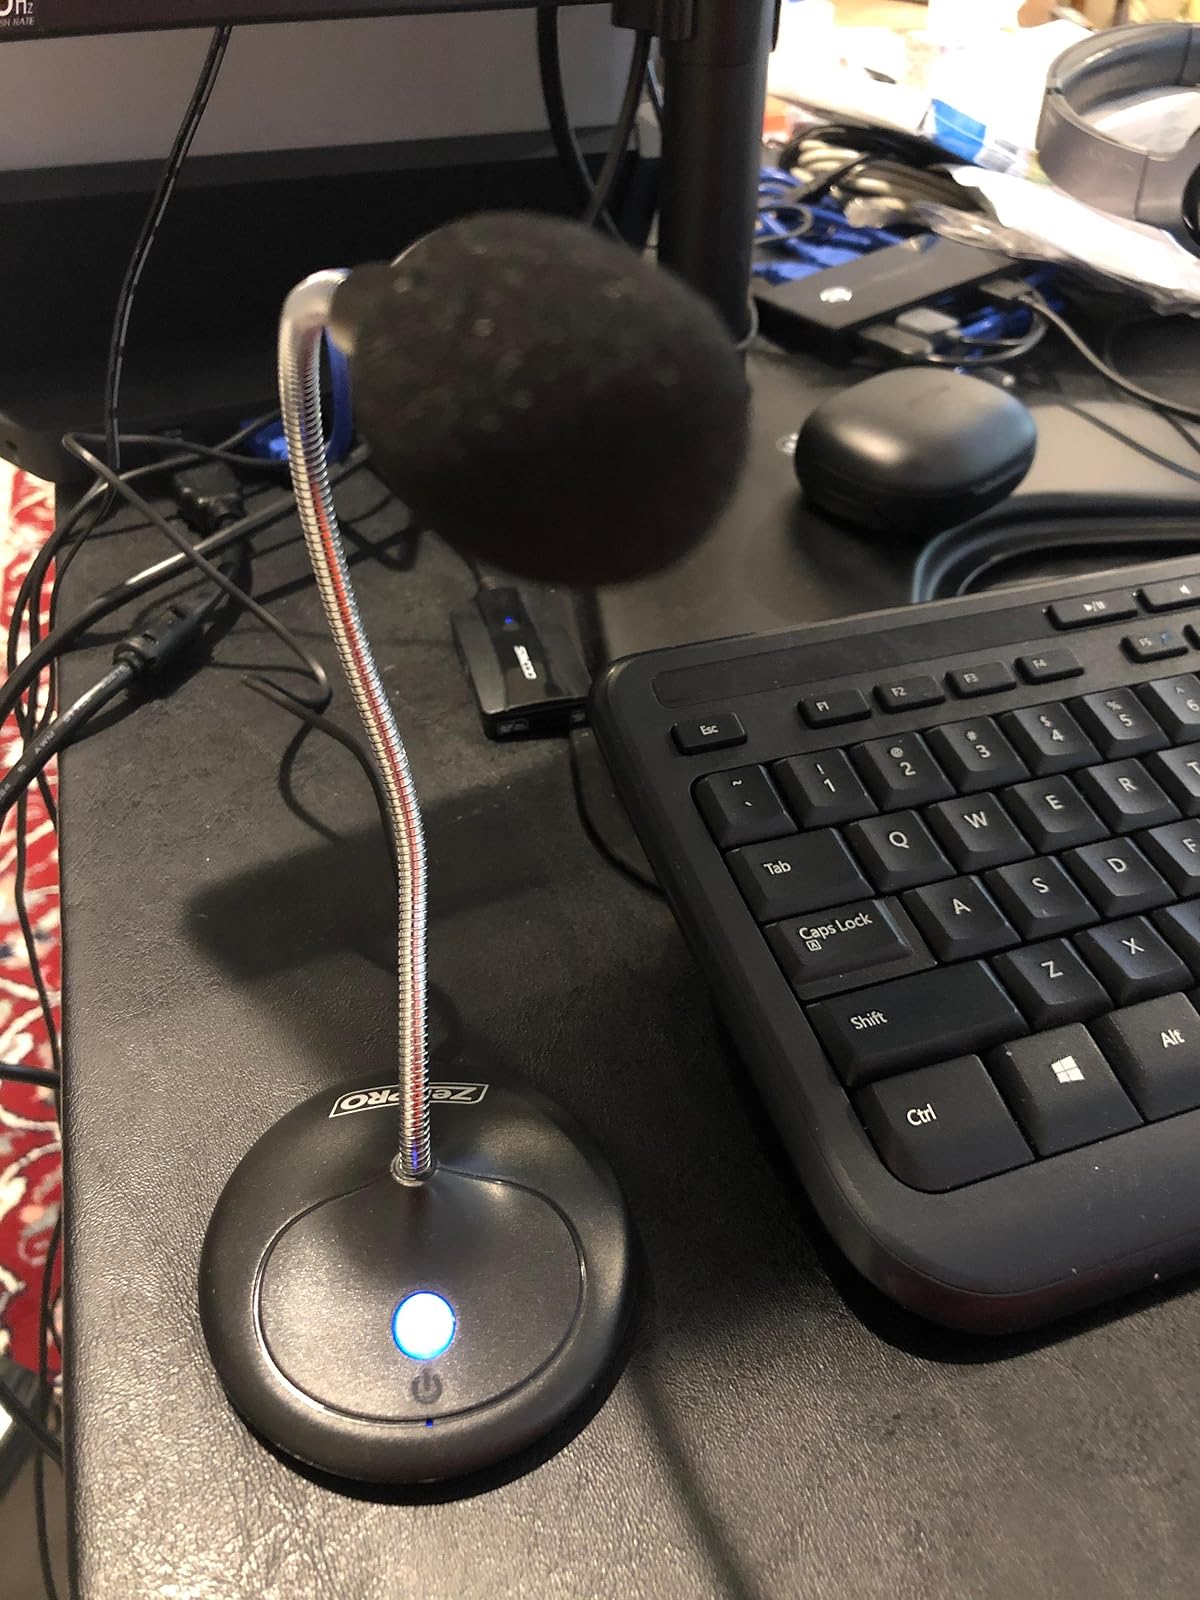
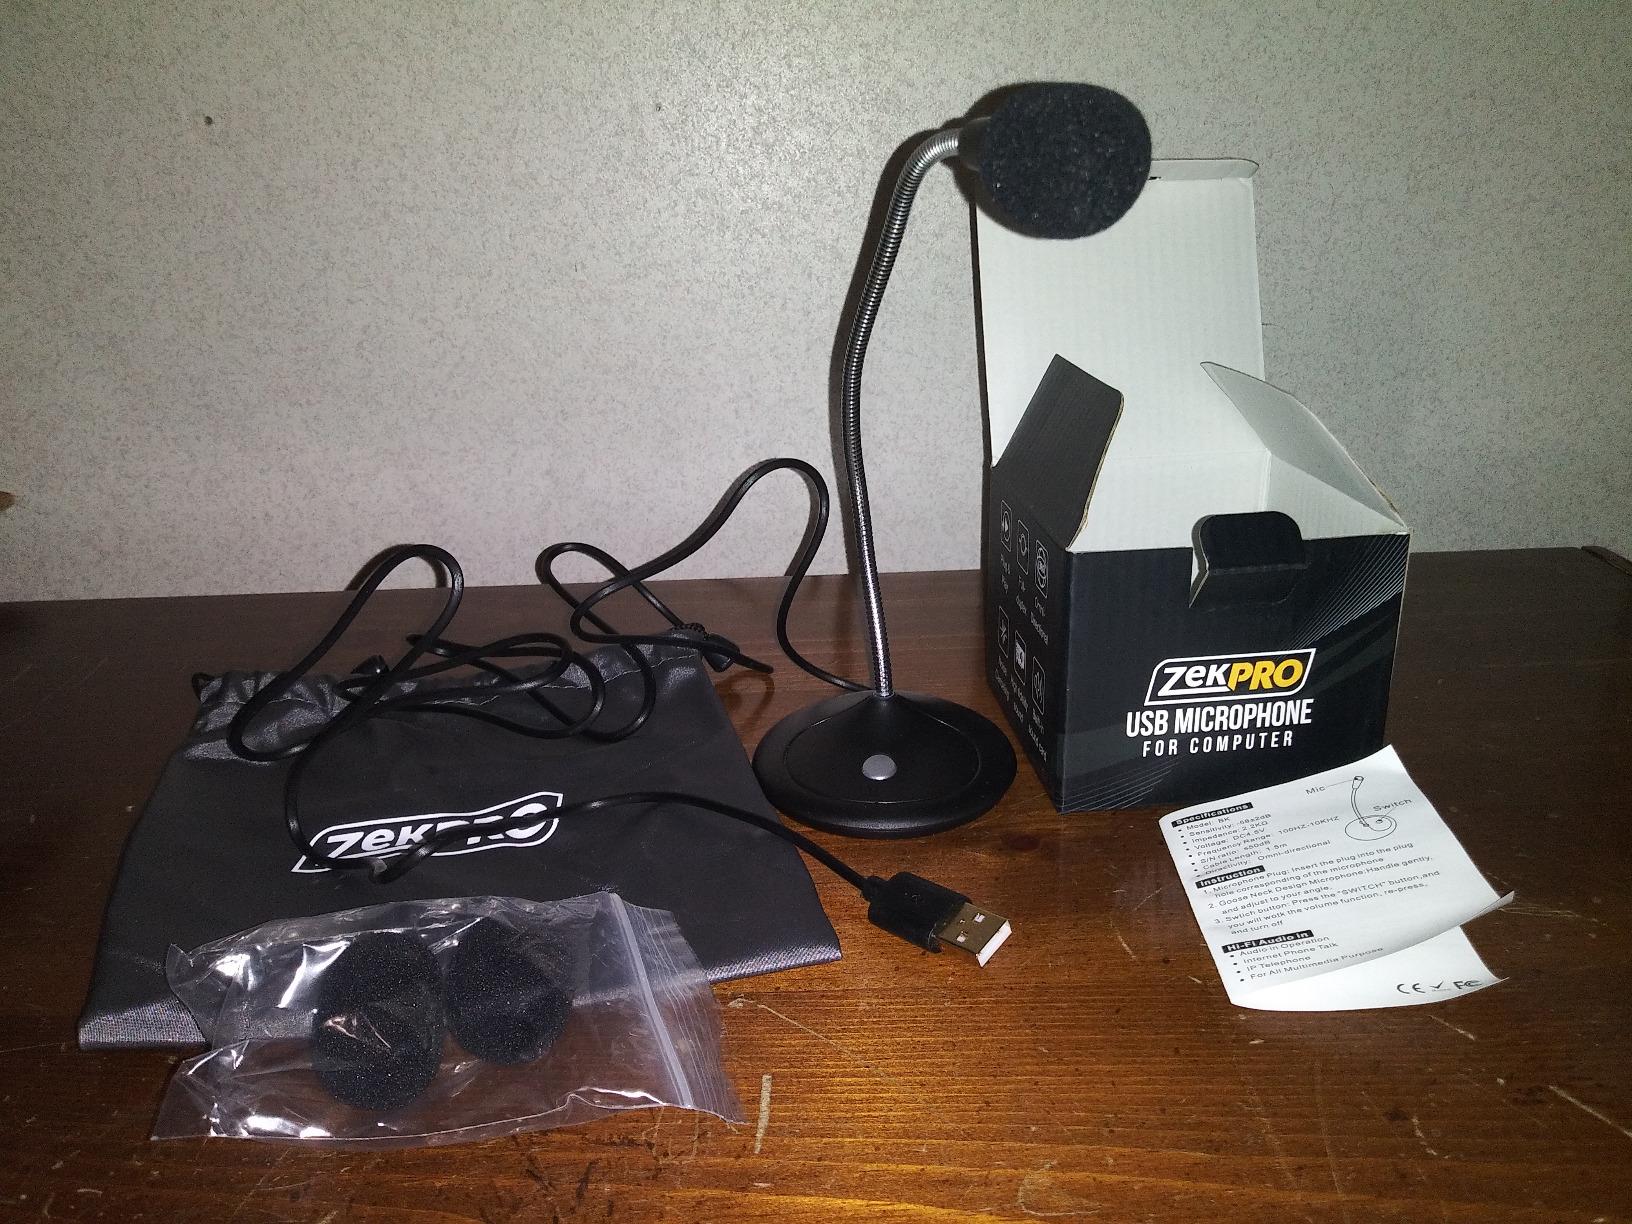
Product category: microphone
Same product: yes